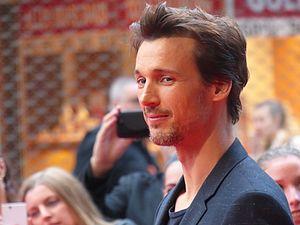
Florian David Fitz né le 20 novembre 1974, à Munich en Allemagne, est un acteur, réalisateur et scénariste allemand.